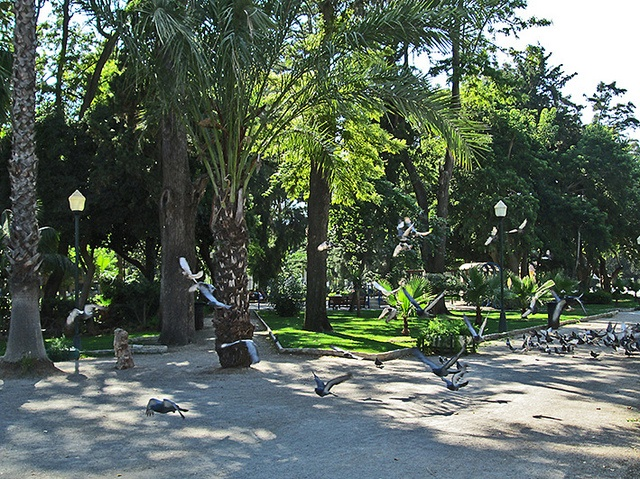
Many birds begin to fly in a sunny park.
This is a flock of birds on a palm tree lined street.
Several birds flying near the ground beside trees.
a number of birds flying near many trees
The birds are in the street beside of all of the trees.